Antiprism

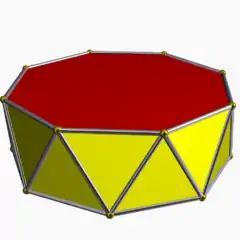
Octagonal antiprism

In geometry, an antiprism or is a polyhedron composed of two parallel direct copies (not mirror images) of an polygon, connected by an alternating band of triangles. They are represented by the Conway notation .